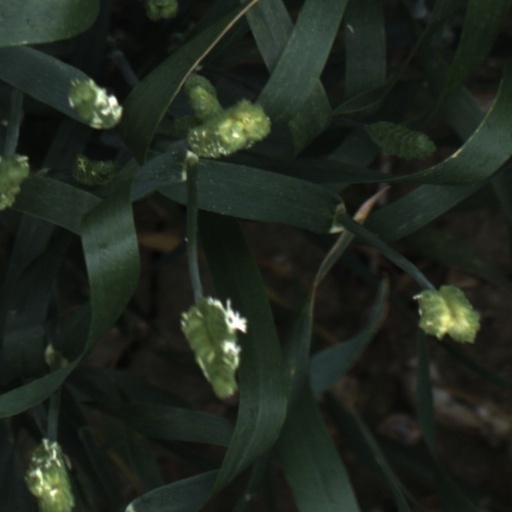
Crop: wheat